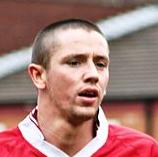
Age: 23